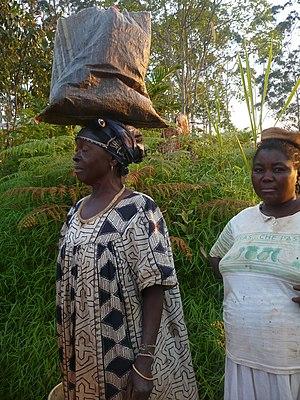
Paysanne Bamiléké au retour du champ près de Bana avec sa corbeille sur la tête This is an image with the theme ""Africa on the Move or Transport"" from: Cameroon"
Bana est une commune du Cameroun située dans la région de l'Ouest et le département du Haut-Nkam, sur la route allant de Bafang à Bangangté.